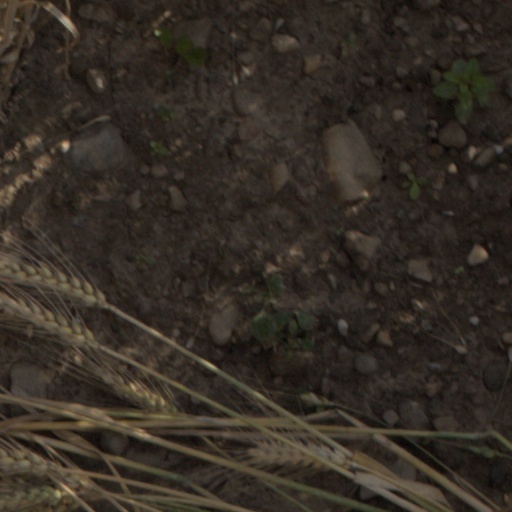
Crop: wheat